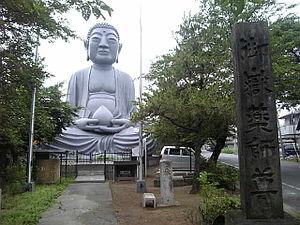
Kōnan est une ville située dans la préfecture d'Aichi, sur l'île de Honshū, au Japon.